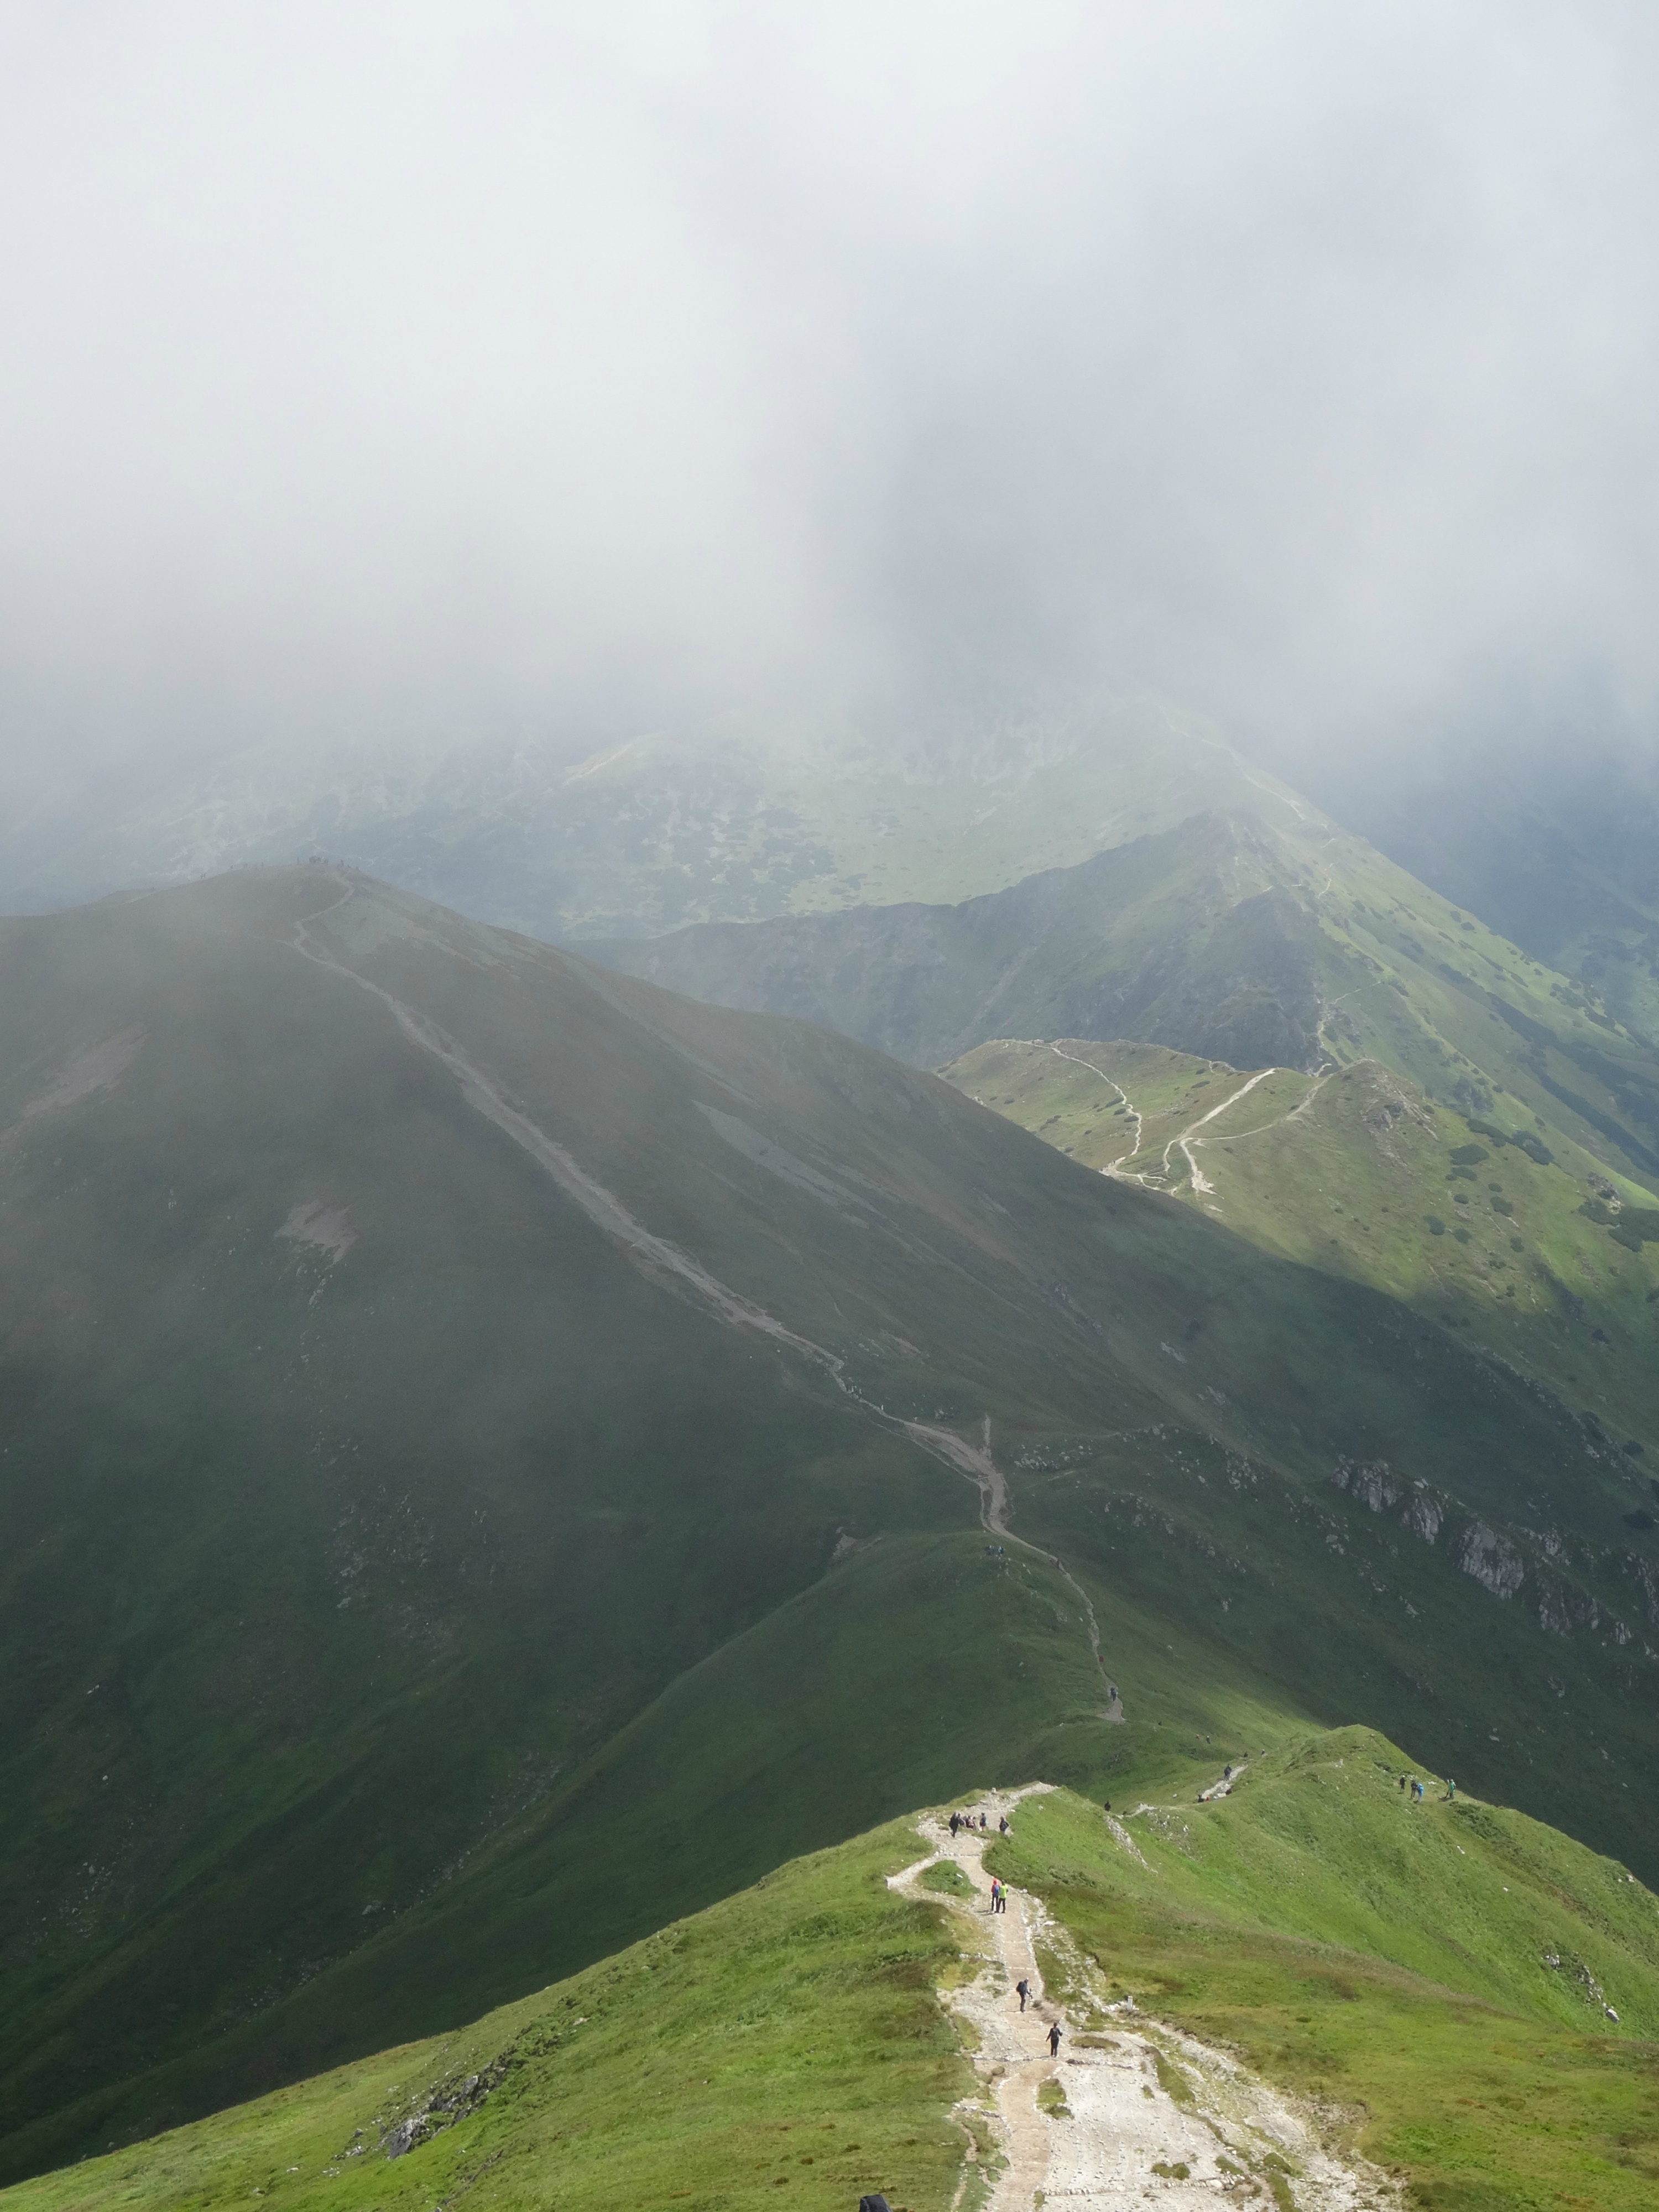
landscape, walking, mountain, mist, meadow, hill, adventure, valley, mountain range, highland, ridge, summit, mountains, alps, plateau, fell, tatry, hiking trails, landform, the high tatras, mountain pass, geographical feature, atmospheric phenomenon, mountainous landforms